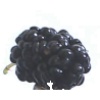
Label: Mulberry 1